The Csardas Princess (1951 film)

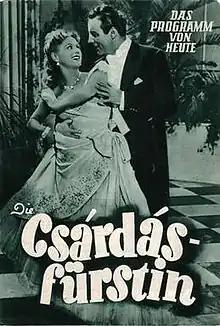
German film poster

The Csardas Princess is a 1951 German musical film directed by Georg Jacoby and starring Marika Rökk, Johannes Heesters and Hubert Marischka. It is based on the 1915 operetta "The Csardas Princess" and is part of the tradition of operetta films.